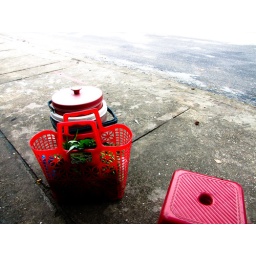
You put the chicken in the basket